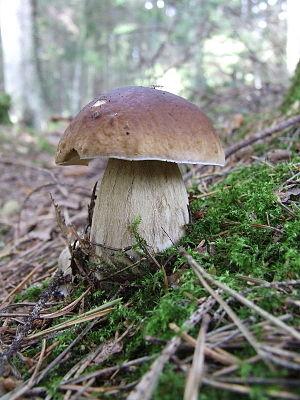
Index Fungorum est une base de données internationale consacrée au règne des champignons, comparable à l'IPNI pour les plantes.
Tylopilus felleus, le Bolet amer, Bolet de fiel, Chicotin ou Faux cèpe est une espèce de champignons basidiomycètes européens de la famille des Boletaceae. Ils sont non comestibles de par leur amertume.